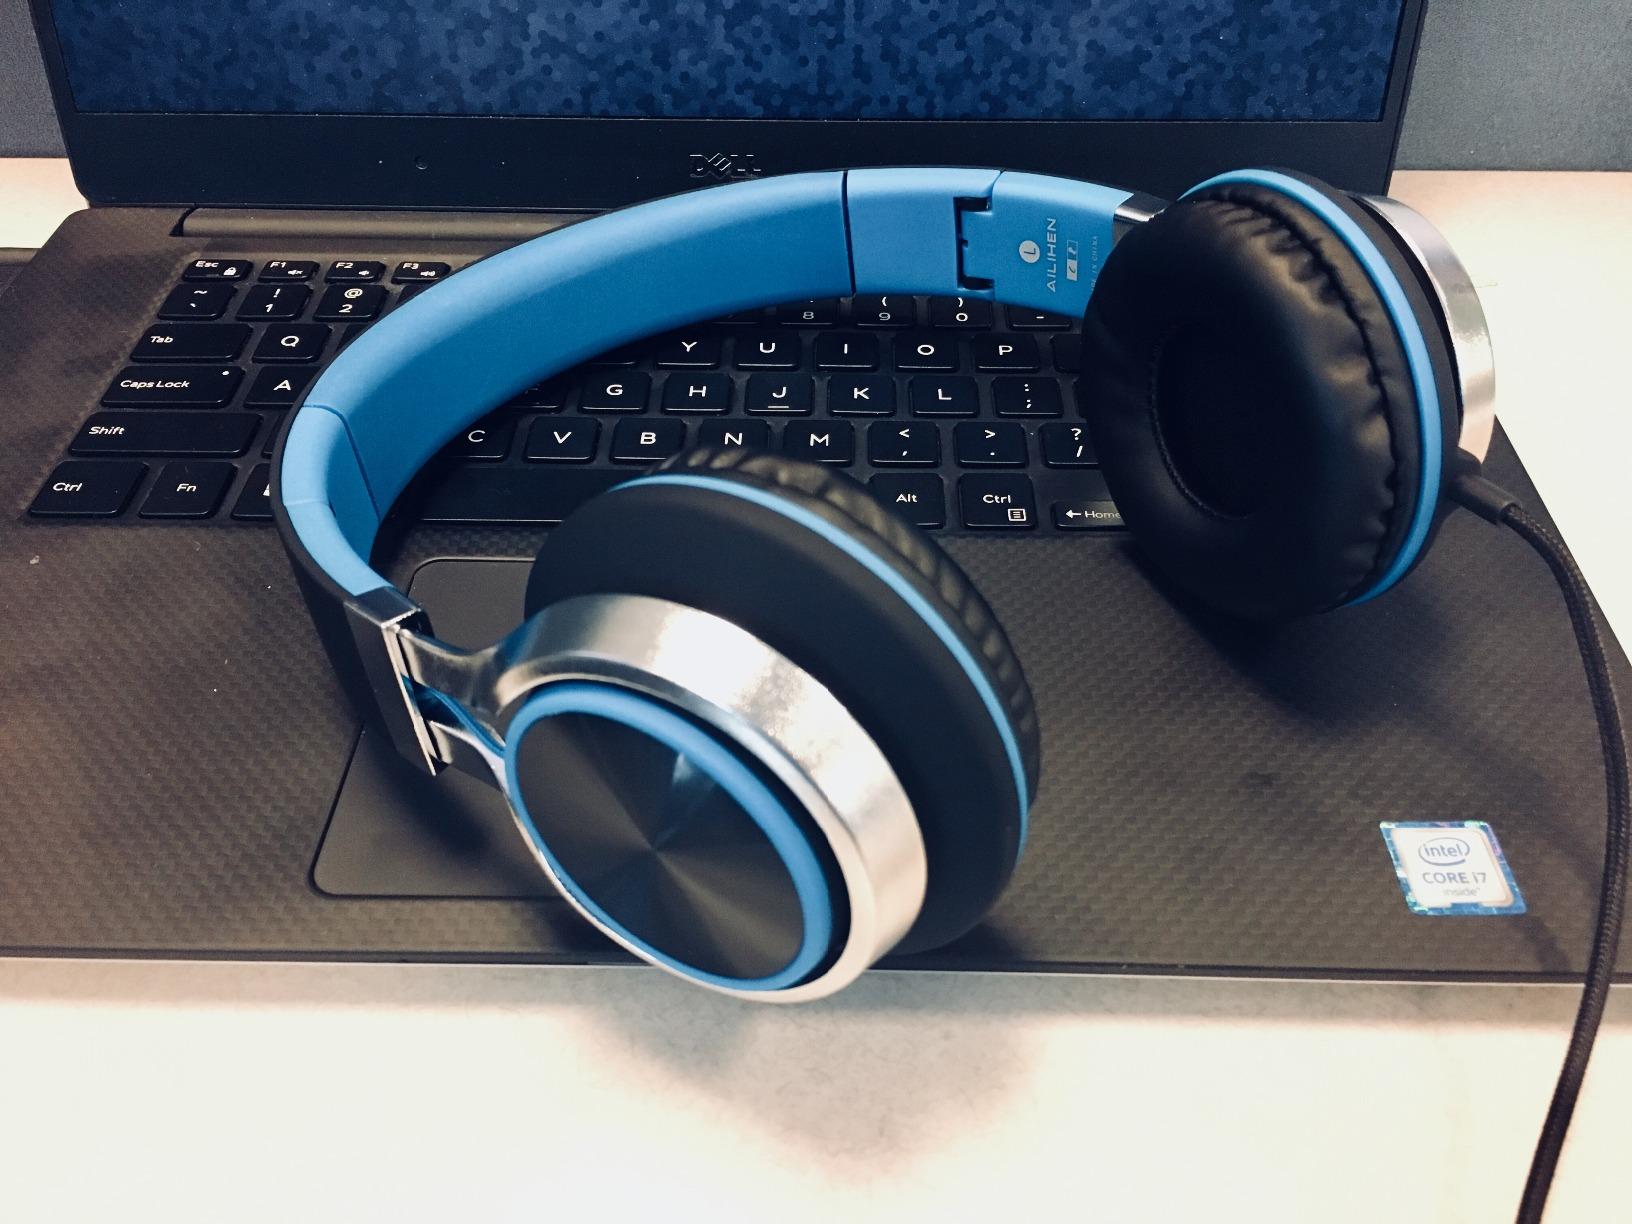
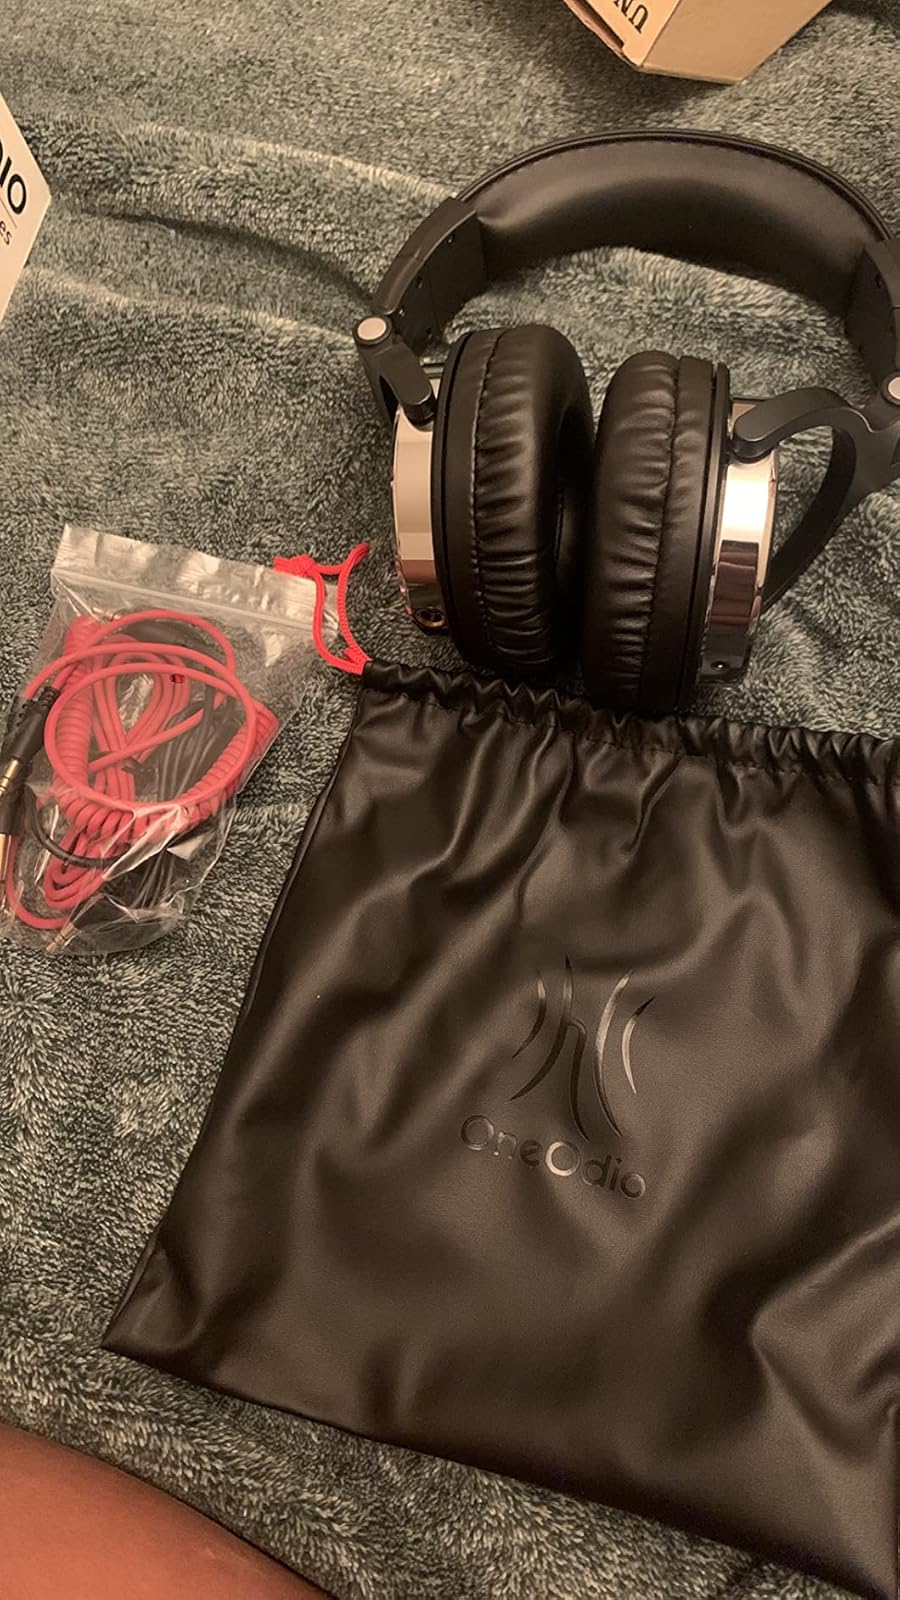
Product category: headphones
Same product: no